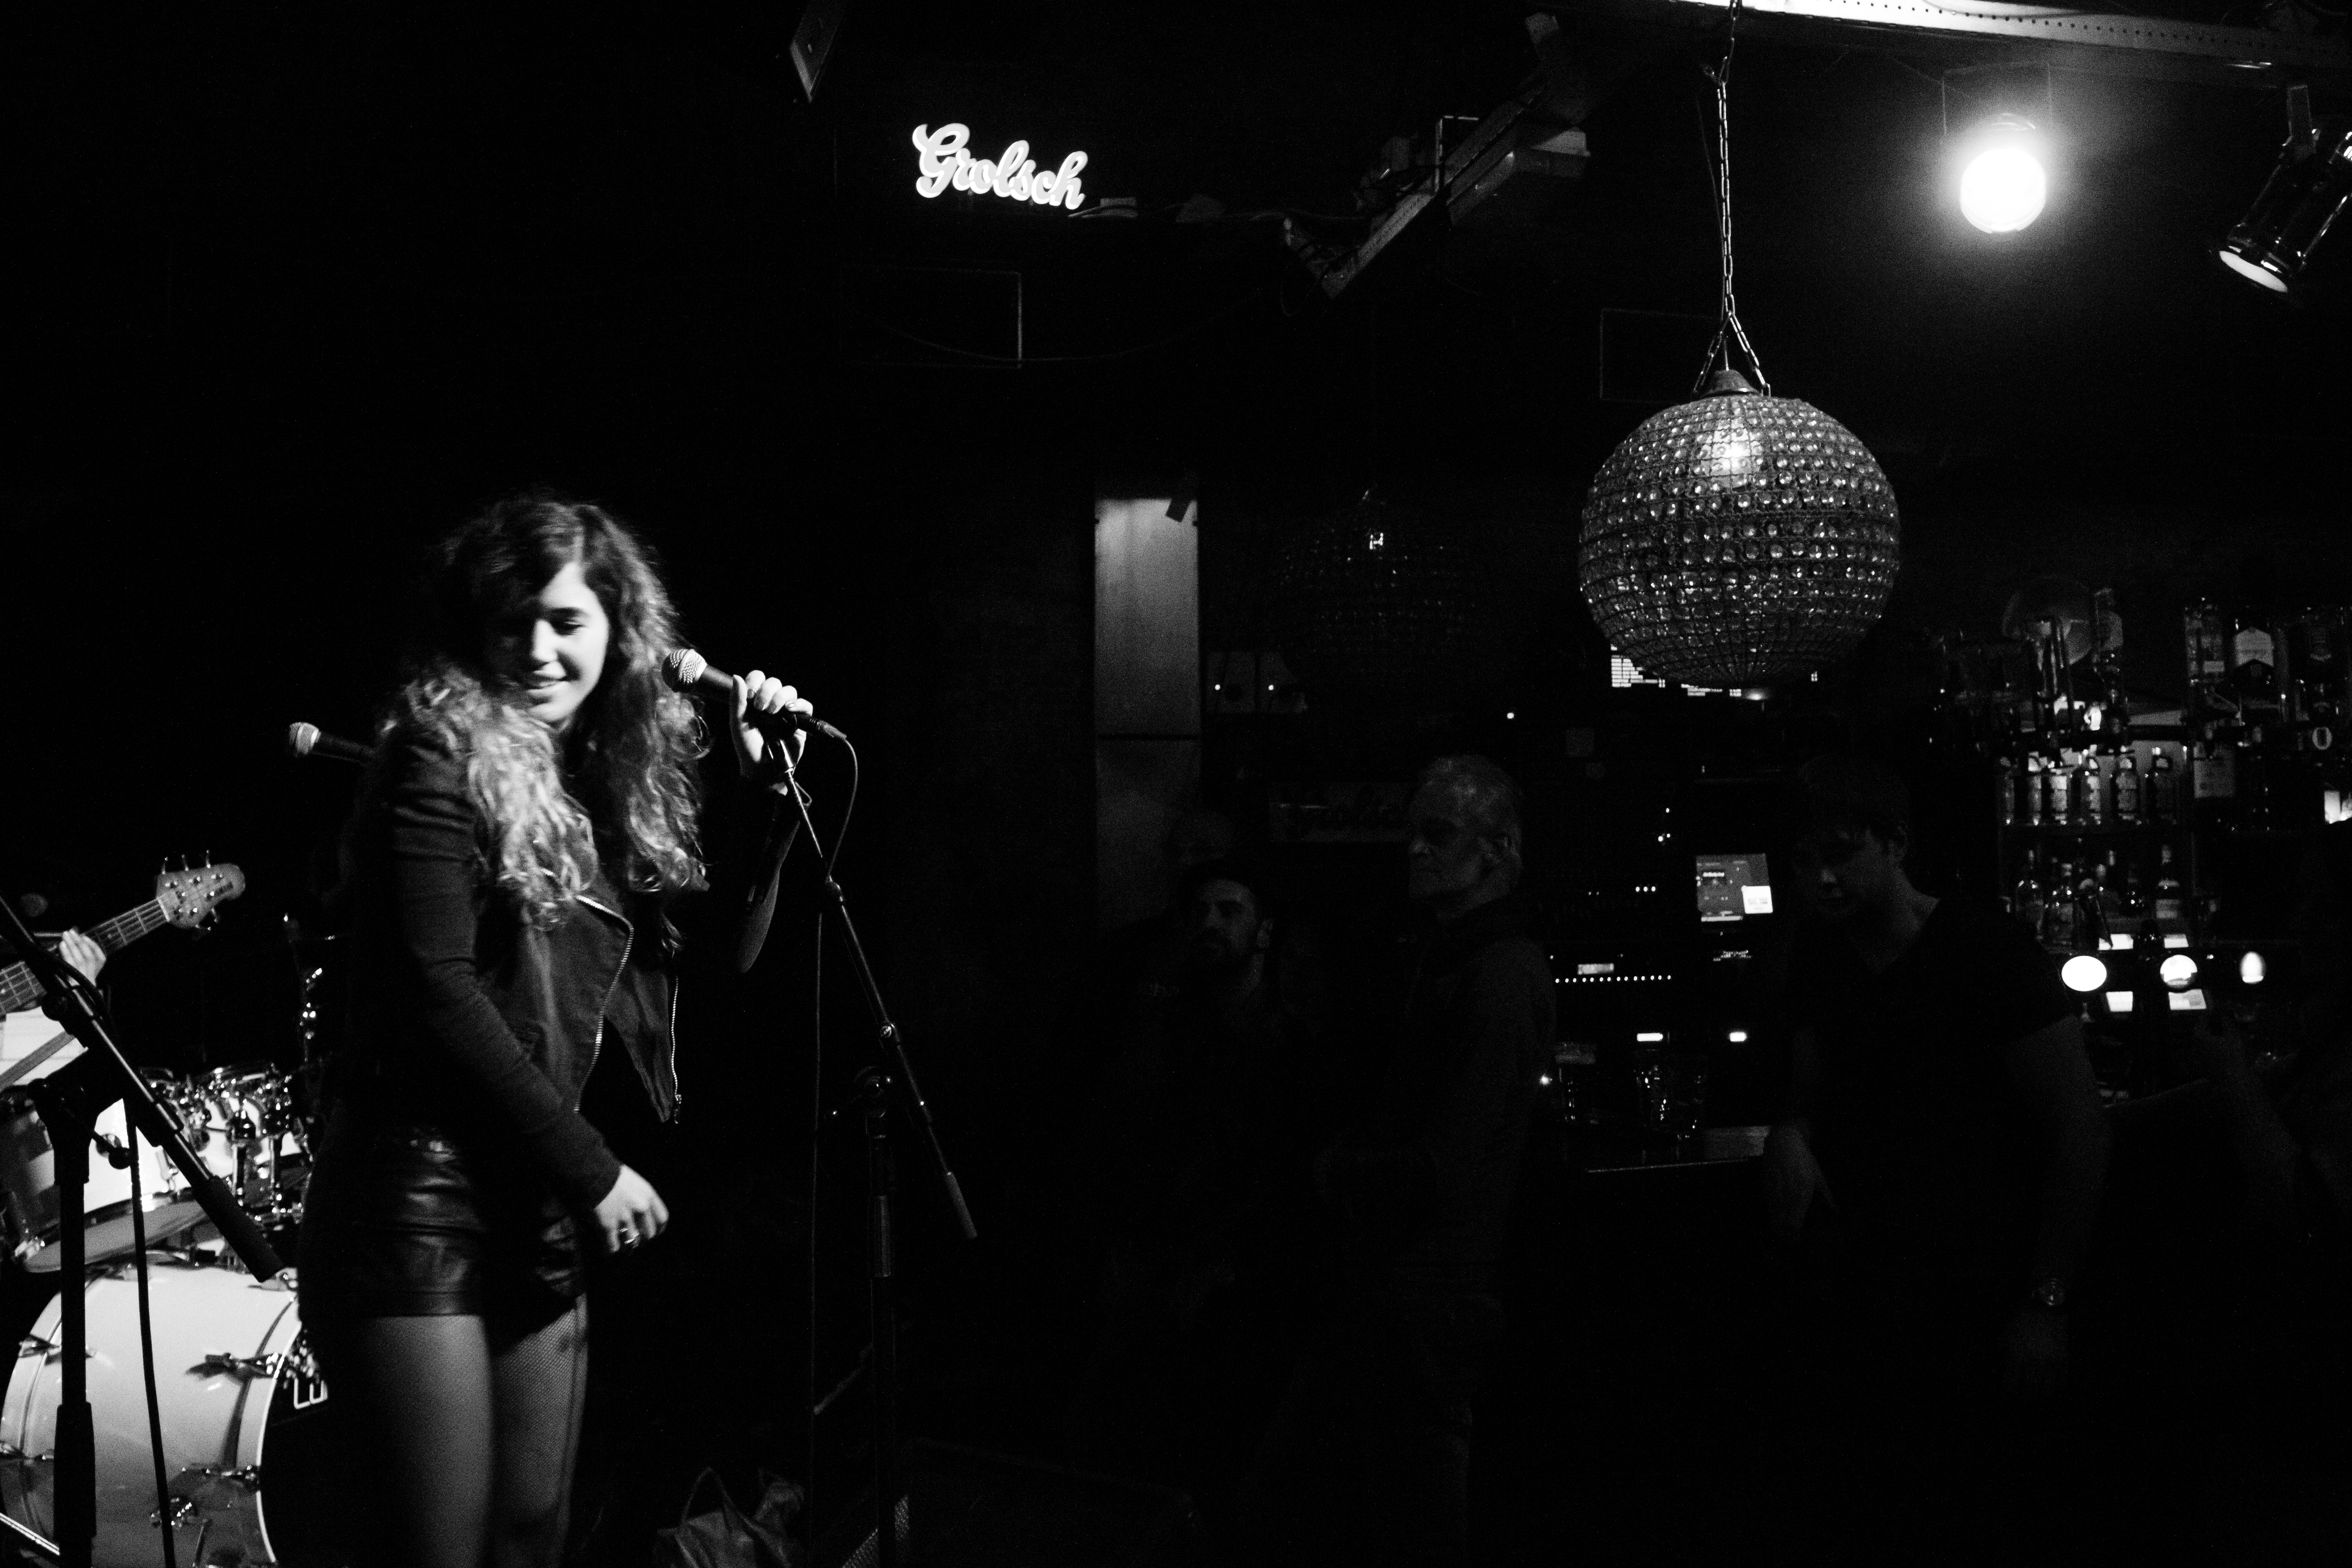
rock, music, light, black and white, night, van, concert, band, live, canon, darkness, musician, black, monochrome, holland, nederland, hague, zuid, luminize, eosm, paard, denhaag, netherlands, girls, haye, stage, croatia, pop, troye, paarcafe, performance, entertainment, monochrome photography, film noir